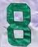
Number: 8